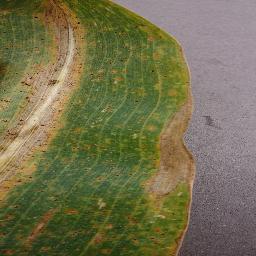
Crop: corn
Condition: (maize)_northern_blight